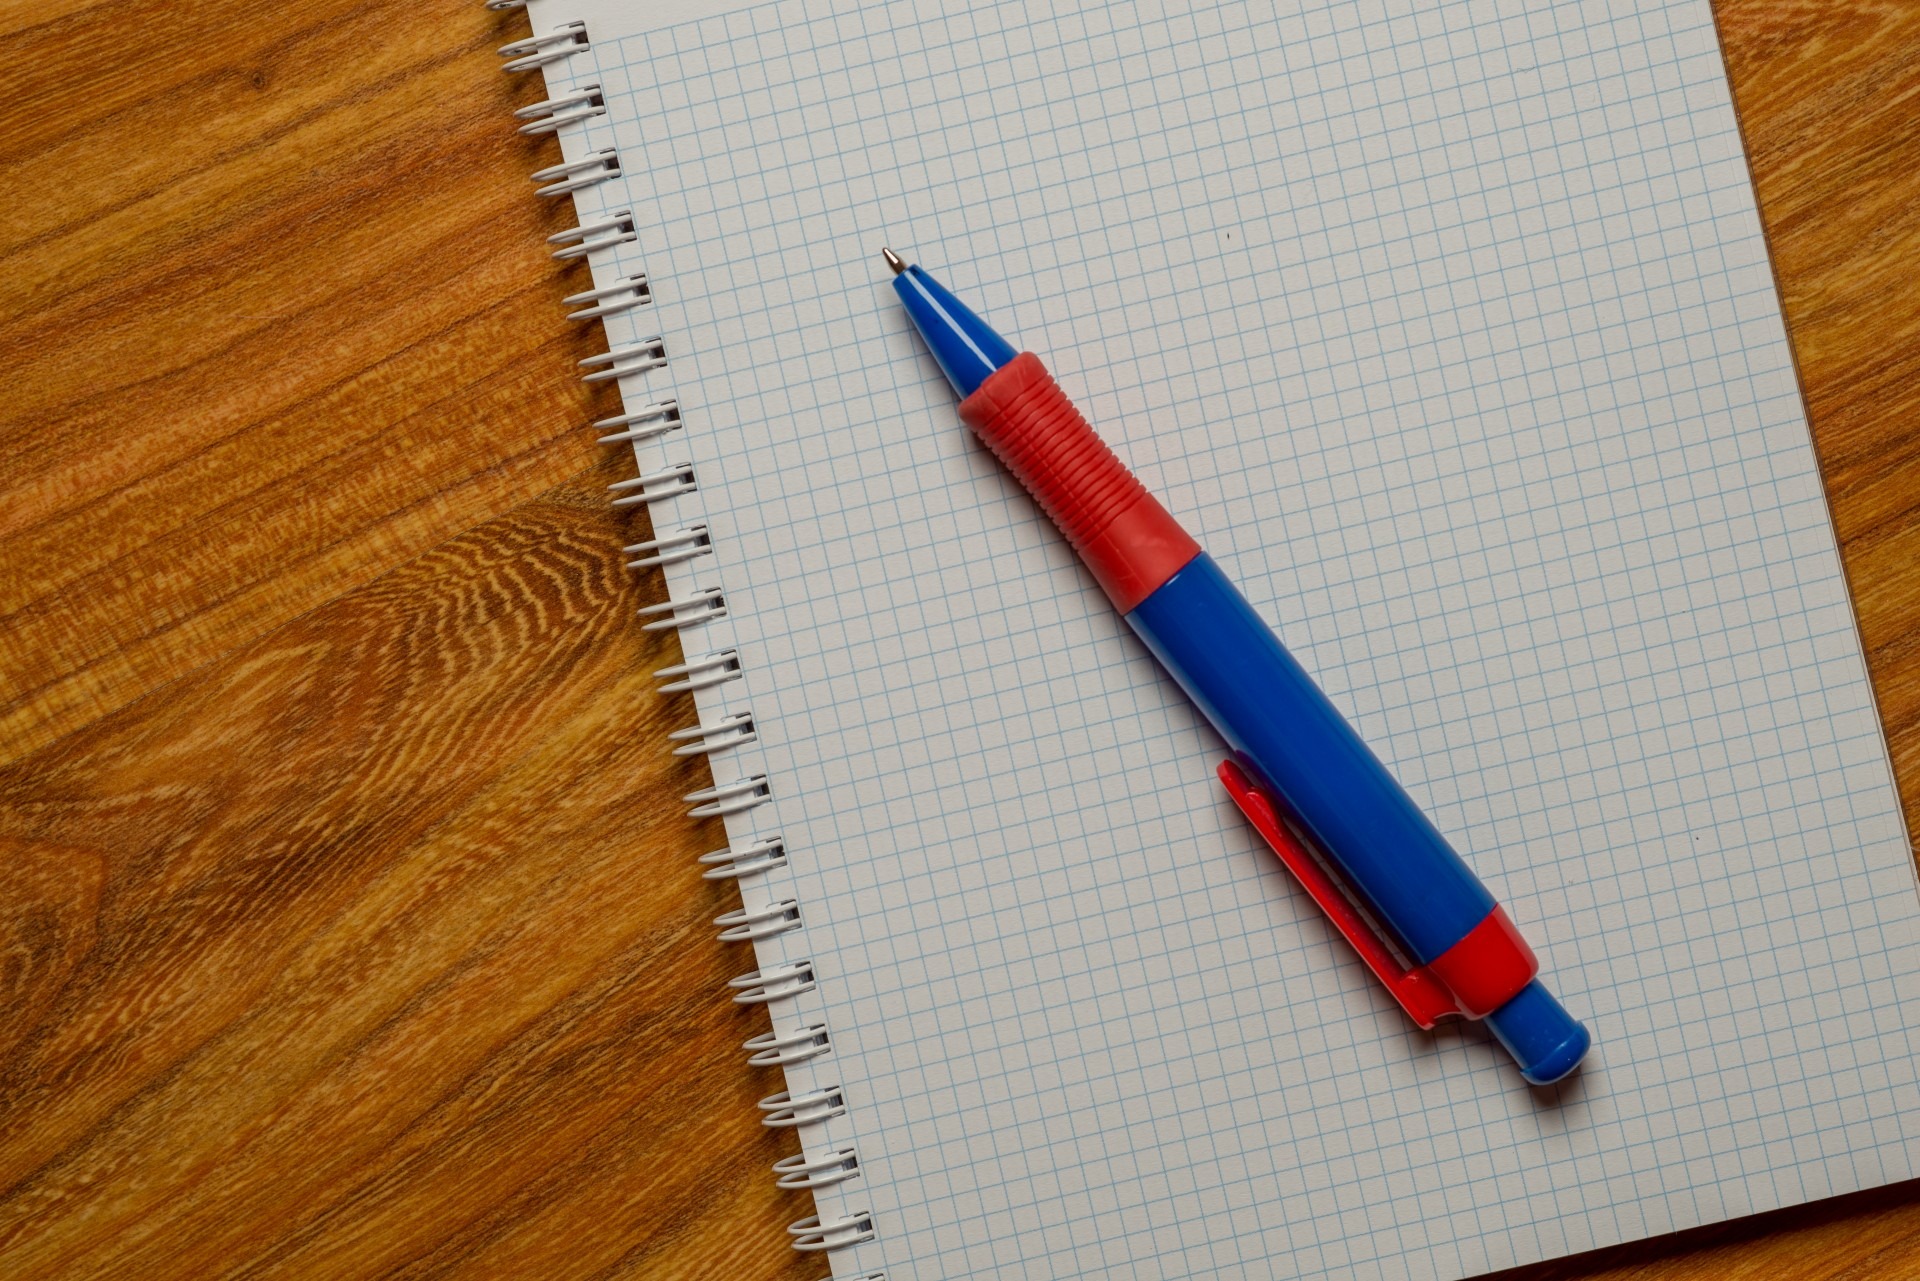
writing, pencil, pen, line, yellow, paper, education, pages, background, school, studying, learning, notes, office supplies, ballpoint pen